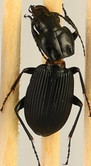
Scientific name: Pterostichus lachrymosus
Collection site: Mountain Lake Biological Station NEON (MLBS), plot MLBS_010